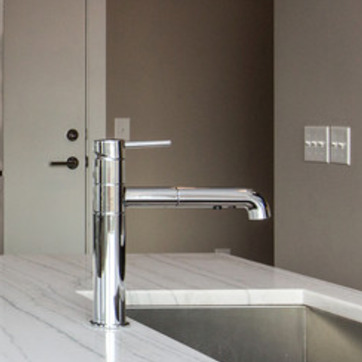
Material: metal